Nancy Blackett

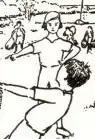
""Nancy takes charge - loading Captain Flint"" Detail of an illustration by Arthur Ransome from "Swallowdale" showing Nancy as visualised by her creator

Her upbringing in a single-parent household with only intermittent male influence of her uncle has been suggested as a contributing factor towards her independence and sturdy self-reliance.